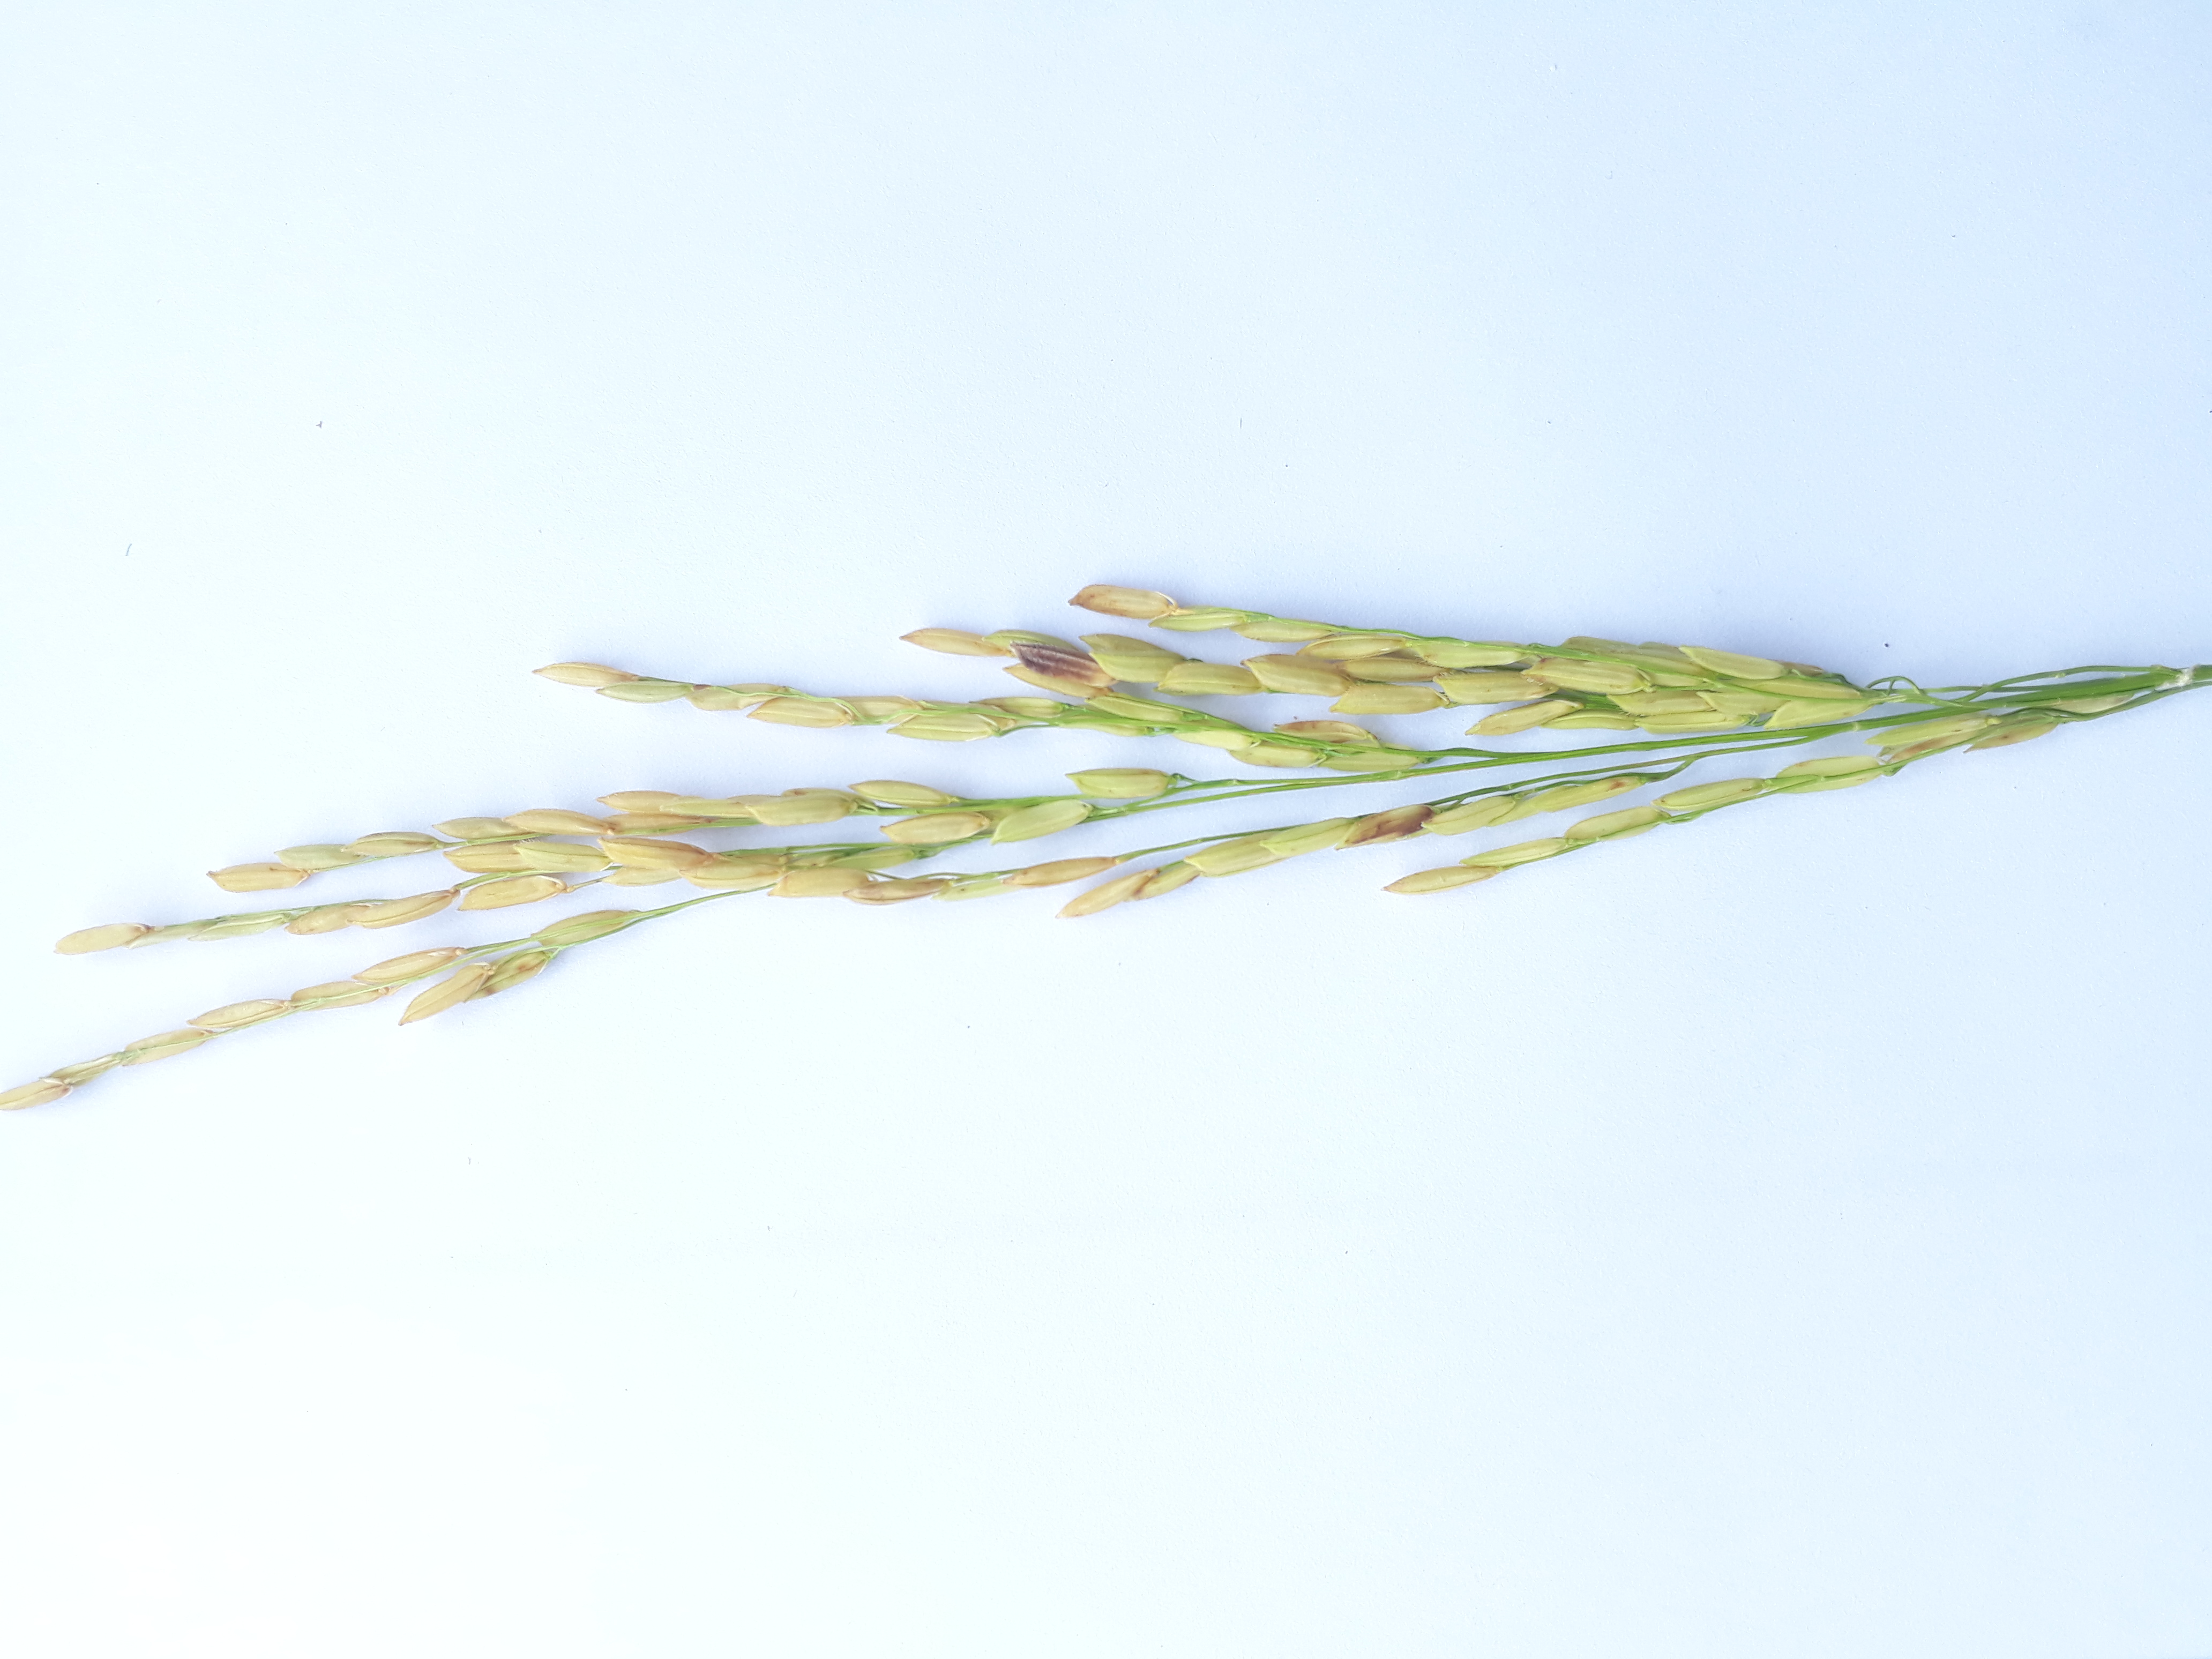
Label: Healthy